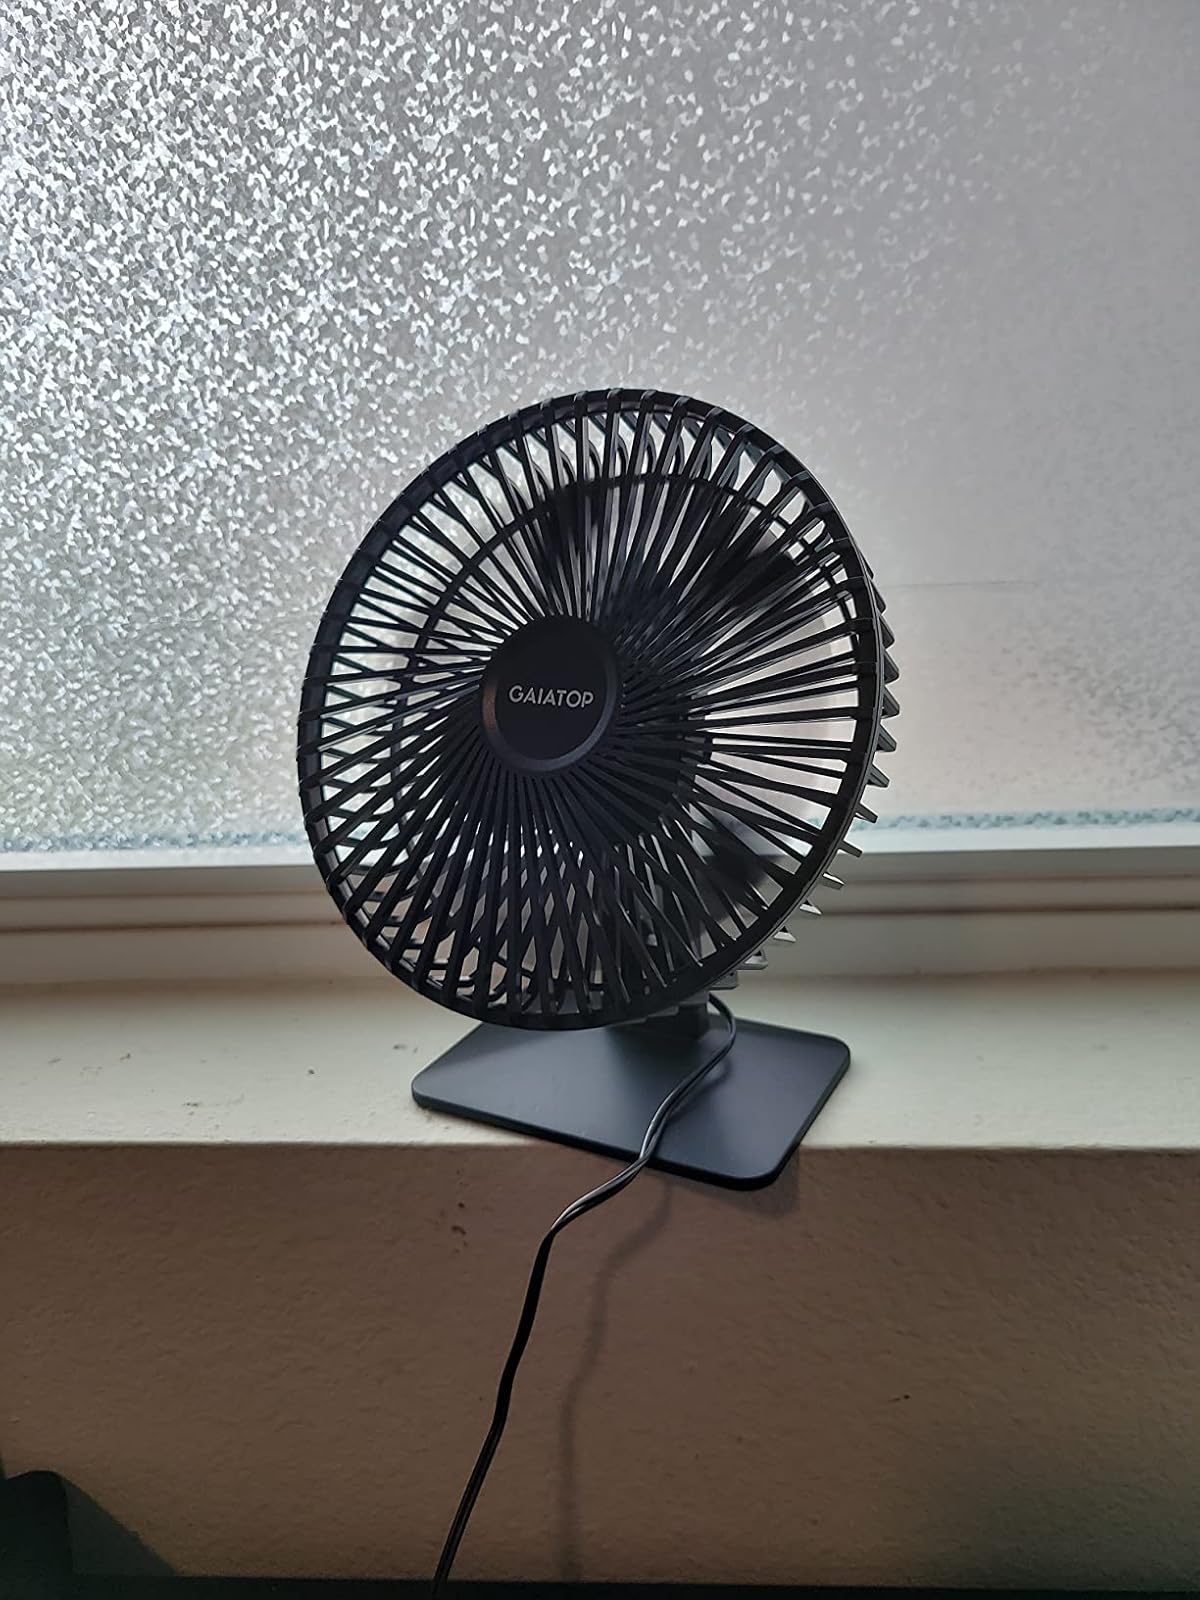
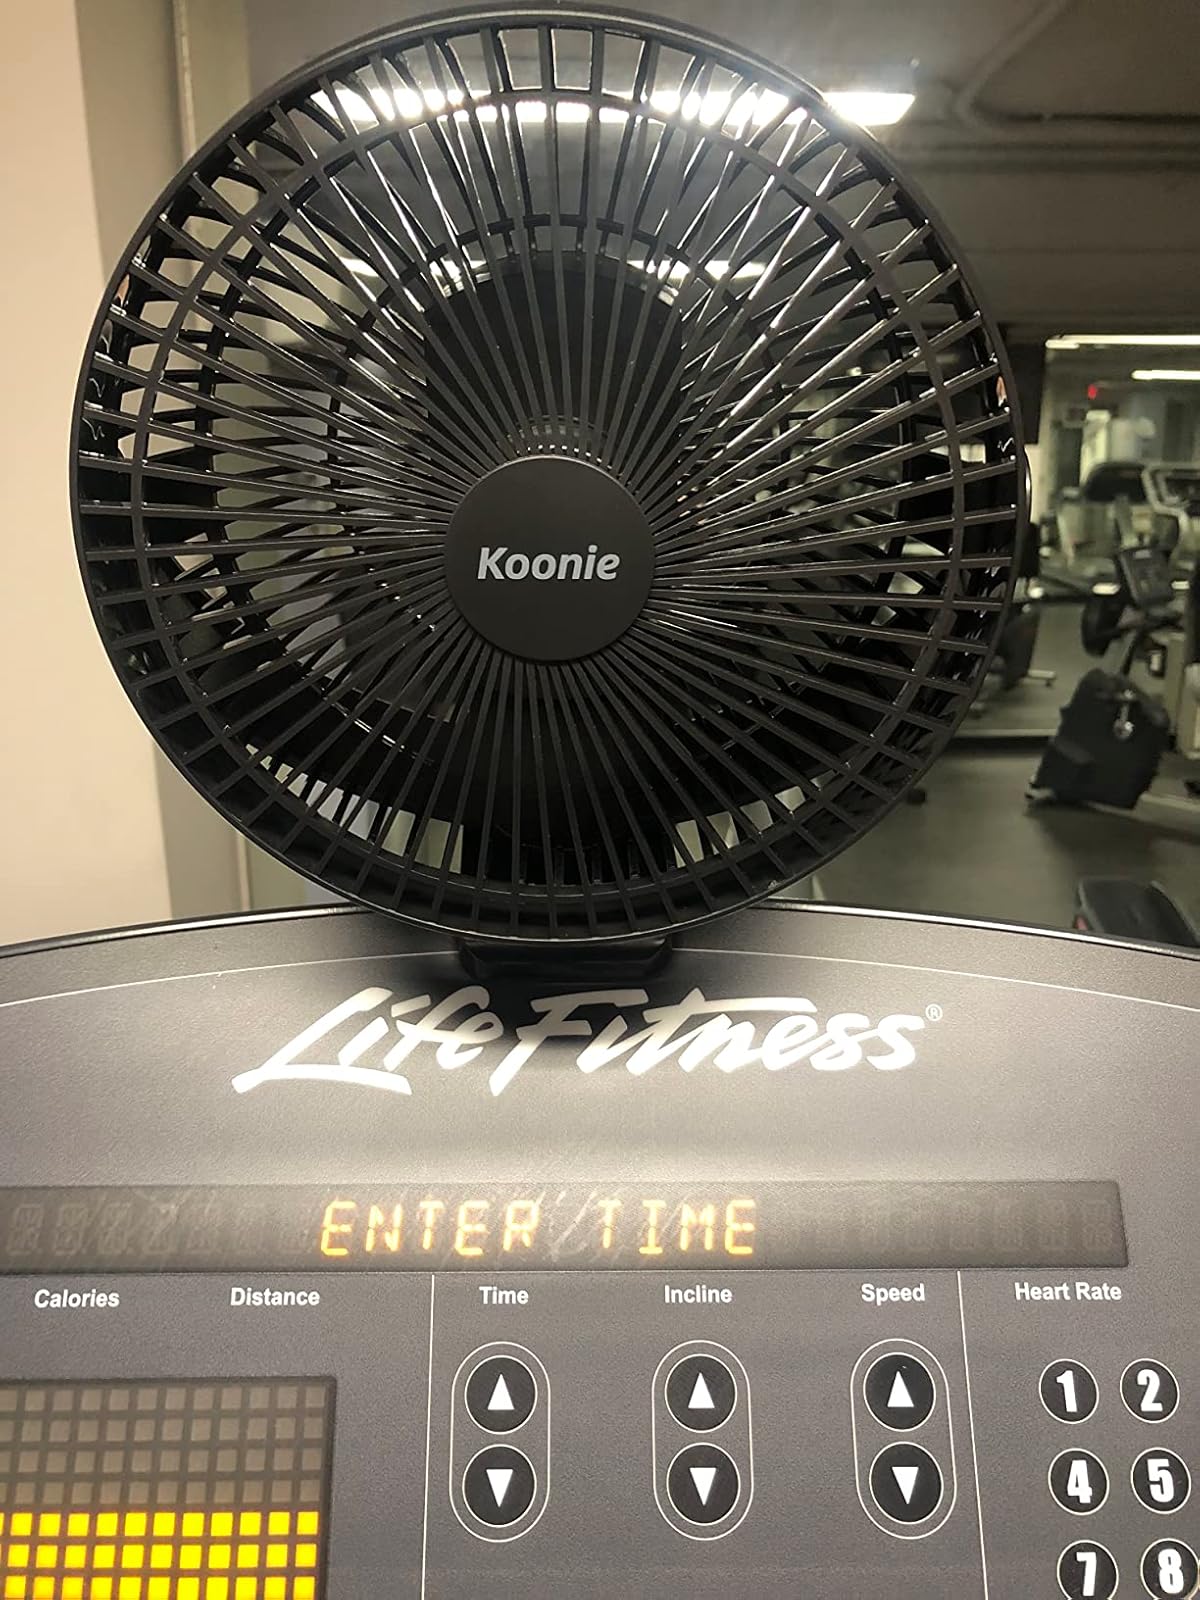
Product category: fan
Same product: no